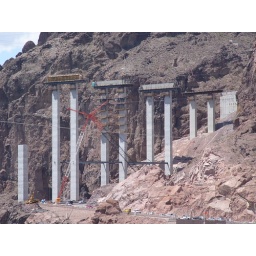
A bridge being built over the river